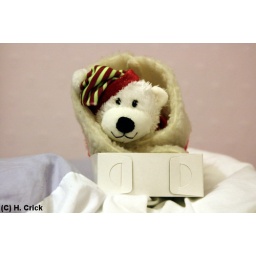
My Christmas cuddy toy I got last Xmas (2007) sitting in my empty card box wrapped in my santa hat